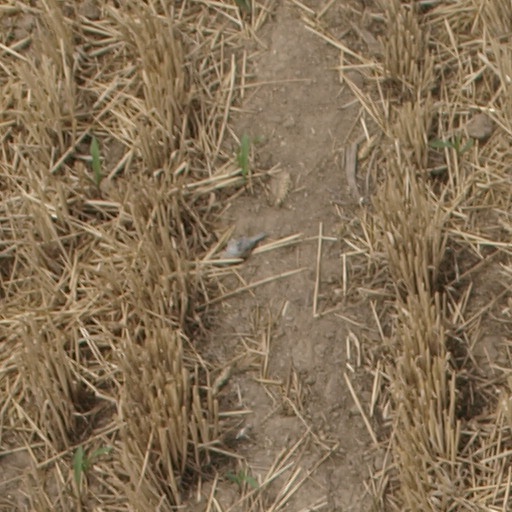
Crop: maize; corn